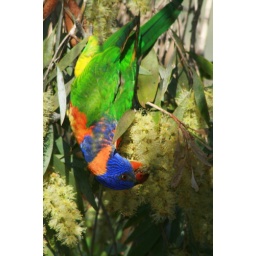
A parrot feeding from a melaleuca tree in my front yard